List of national flags by design

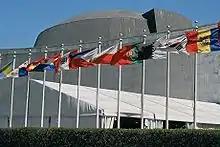
Flags of member nation-states flying outside the Headquarters of the United Nations in New York (2007)

A national flag is a flag that represents and symbolizes a country or nation-state. Flags come in many shapes and designs, which often represent something about the country or people that the flag represents. Common design elements of flags include shapes — such as crescent moons, crosses, stars, stripes, and suns — layout elements such as including a canton (a rectangle with a distinct design, such as another national flag), and the overall shape of a flag, such as the aspect ratio of a rectangular flag — whether the flag is square or rectangle, and how wide it is — or the choice of a non-rectangular flag. Sometimes these flags are used as a short-hand guide to represent languages on say, tourist information or versions of websites on internet.